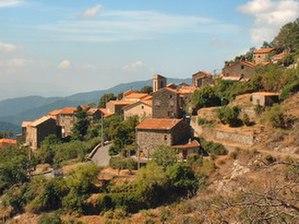
village de letia saint roch
Le Tour de Corse 1981, disputé du 30 avril au 2 mai 1981, est la quatre-vingt-douzième manche du championnat du monde des rallyes courue depuis 1973, et la cinquième manche du championnat du monde des rallyes 1981.
Le Tour de Corse 1980, disputé du 23 au 26 octobre 1980, est la quatre-vingt-cinquième manche du championnat du monde des rallyes courue depuis 1973, et la dixième manche du championnat du monde des rallyes 1980.